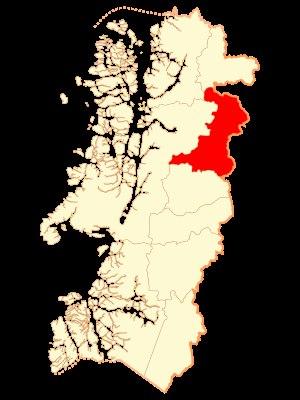
Coyhaique est une ville et une commune de Patagonie, au sud du Chili. Elle est la capitale administrative de la région d'Aysén et fait partie de la province de Coihaique.